Cristoforo Landino

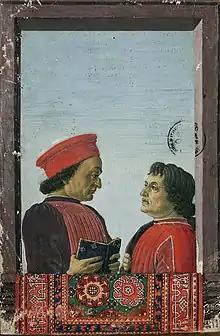
Federico da Montefeltro with humanist writer Cristoforo Landino (right), by Sandro Botticelli, circa 1460.

Cristoforo Landino (1424 in Florence, Florence – 24 September 1498 in Borgo alla Collina, Casentino) was an Italian humanist and an important figure of the Florentine Renaissance.